Simplifly

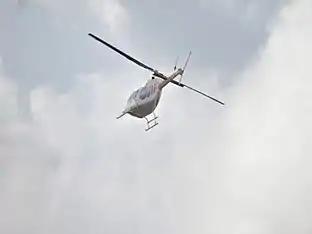
Millennium Airlines Bell 206B Jet Ranger in a flight over Kotte, Sri Lanka.

Millennium Airlines, DBA Simplifly (formerly known as Deccan Aviation Lanka) is a charter airline based in Colombo, Sri Lanka operating helicopters, fixed-wing aircraft and seaplanes.